Martyn Woolford

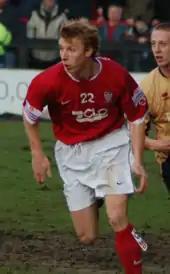
Woolford playing for York City in 2007

He had a trial with Stockport County of League Two during their pre-season trip to Ibiza in August 2006, but was not offered a contract. He was being tracked by Hartlepool United and York City, and also attracted interest from Guiseley. He eventually signed for Conference National club York on 31 August for an undisclosed five-figure fee after having made four appearances and scored one goal for Frickley at that point in 2006–07. He made his debut a day later in a 0–0 draw with Stafford Rangers after coming on as a 57th minute substitute. During his first start for the team, he was substituted for goalkeeper Arran Reid in the 17th minute after Tom Evans was sent off. He scored his first goal for York in the team's 3–2 home loss to Morecambe on 12 September. A week later, he scored both York's goals in a 2–1 away victory over Woking. He featured in both legs of York's play-off semi-final defeat by Morecambe 2–1 on aggregate and finished 2006–07 with 45 appearances and eight goals, after which the club exercised their option to extend his contract for another season.